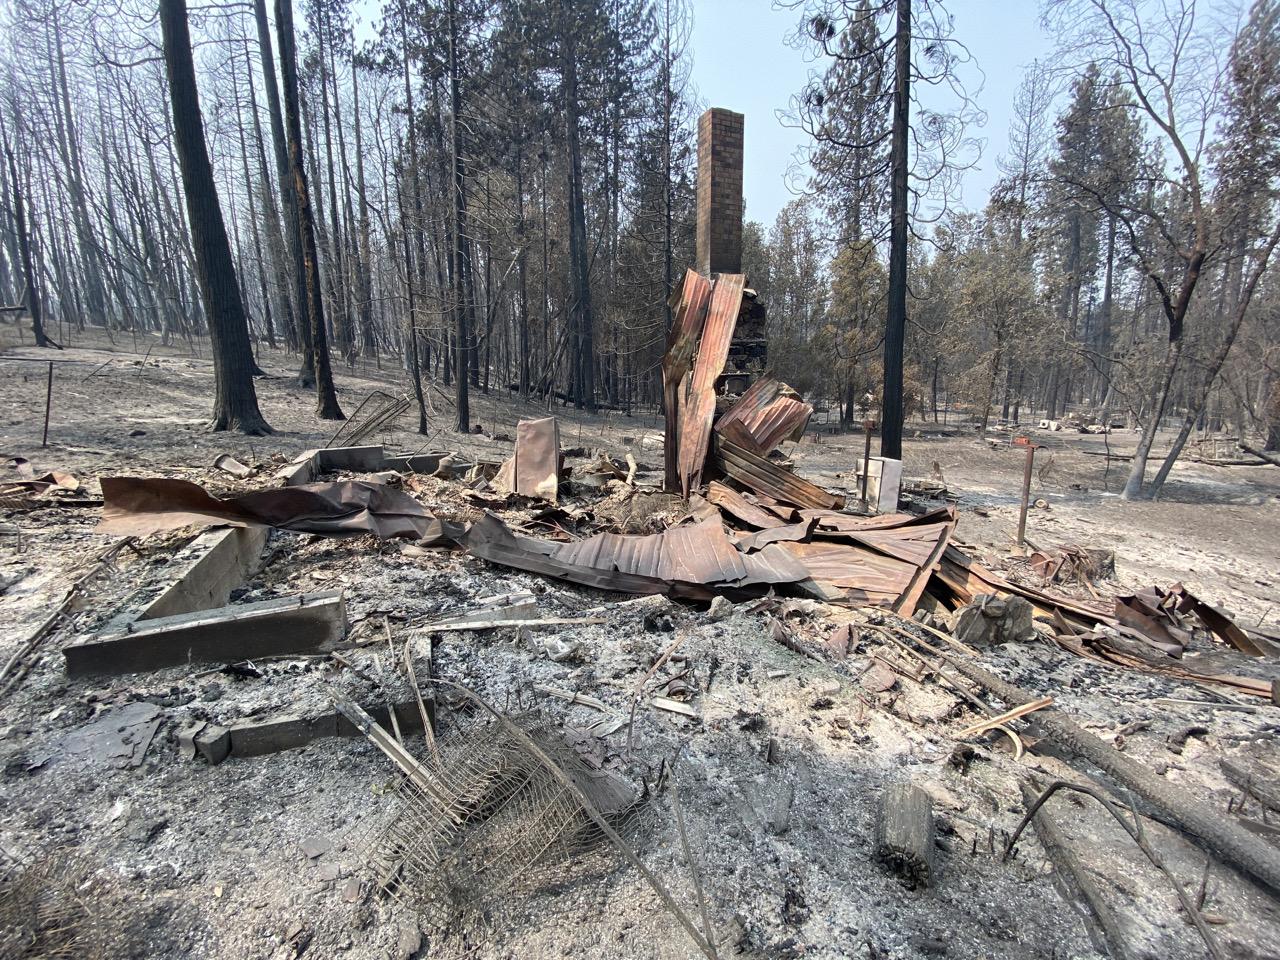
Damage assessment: destroyed